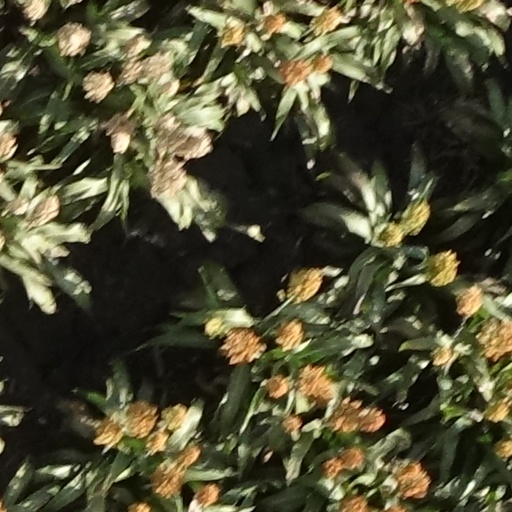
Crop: sorghum